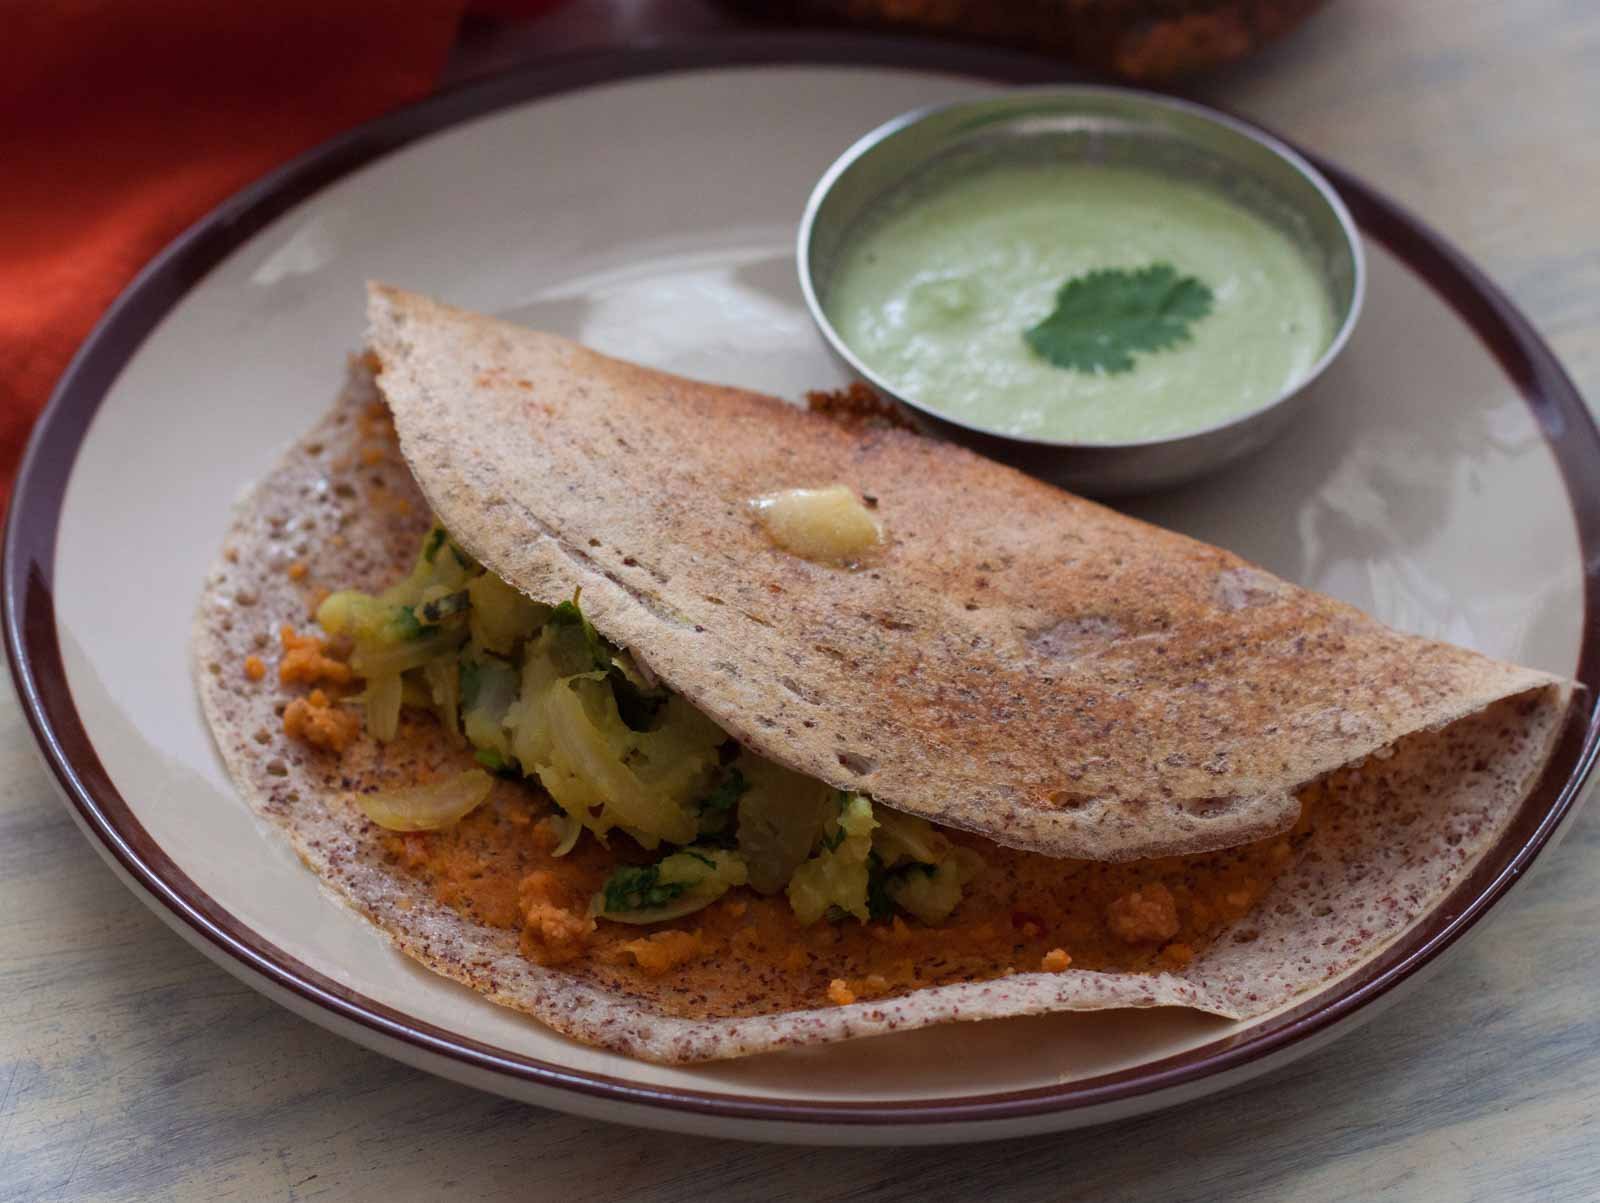
Dish: masala_dosa